Pac-Mania

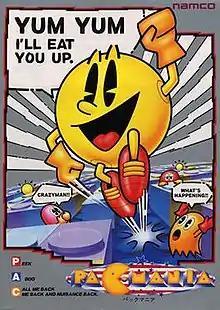
Japanese promotional sales flyer

is a 1987 maze video game developed and published by Namco for arcades. In the game, the player controls Pac-Man as he must eat all of the dots while avoiding the colored ghosts that chase him in the maze. Eating large flashing "Power Pellets" will allow Pac-Man to eat the ghosts for bonus points, which lasts for a short period of time. A new feature to this game allows Pac-Man to jump over the ghosts to evade capture. It is the ninth title in the "Pac-Man" video game series and was the last one developed for arcades up until the release of "Pac-Man Arrangement" in 1996. Development was directed by "Pac-Man" creator Toru Iwatani. It was licensed to Atari Games for release in North America.